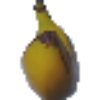
Label: Banana 1